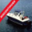
Label: ship